Mating system

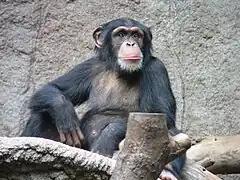
Chimpanzees have a promiscuous mating system.

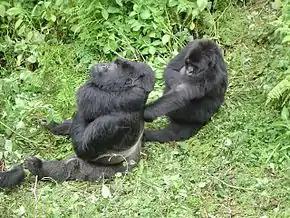
Male and female gorilla; gorillas have a polygynous mating system.

These mating relationships may or may not be associated with social relationships, in which the sexual partners stay together to become parenting partners. As the alternative term "pair bonding" implies, this is usual in monogamy. In many polyandrous systems, the males and the female stay together to rear the young. In polygynous systems where the number of females paired with each male is low and the male will often stay with one female to help rear the young, while the other females rear their young on their own. In polygynandry, each of the males may assist one female; if all adults help rear all the young, the system is more usually called "communal breeding". In highly polygynous systems, and in promiscuous systems, paternal care of young is rare, or there may be no parental care at all.